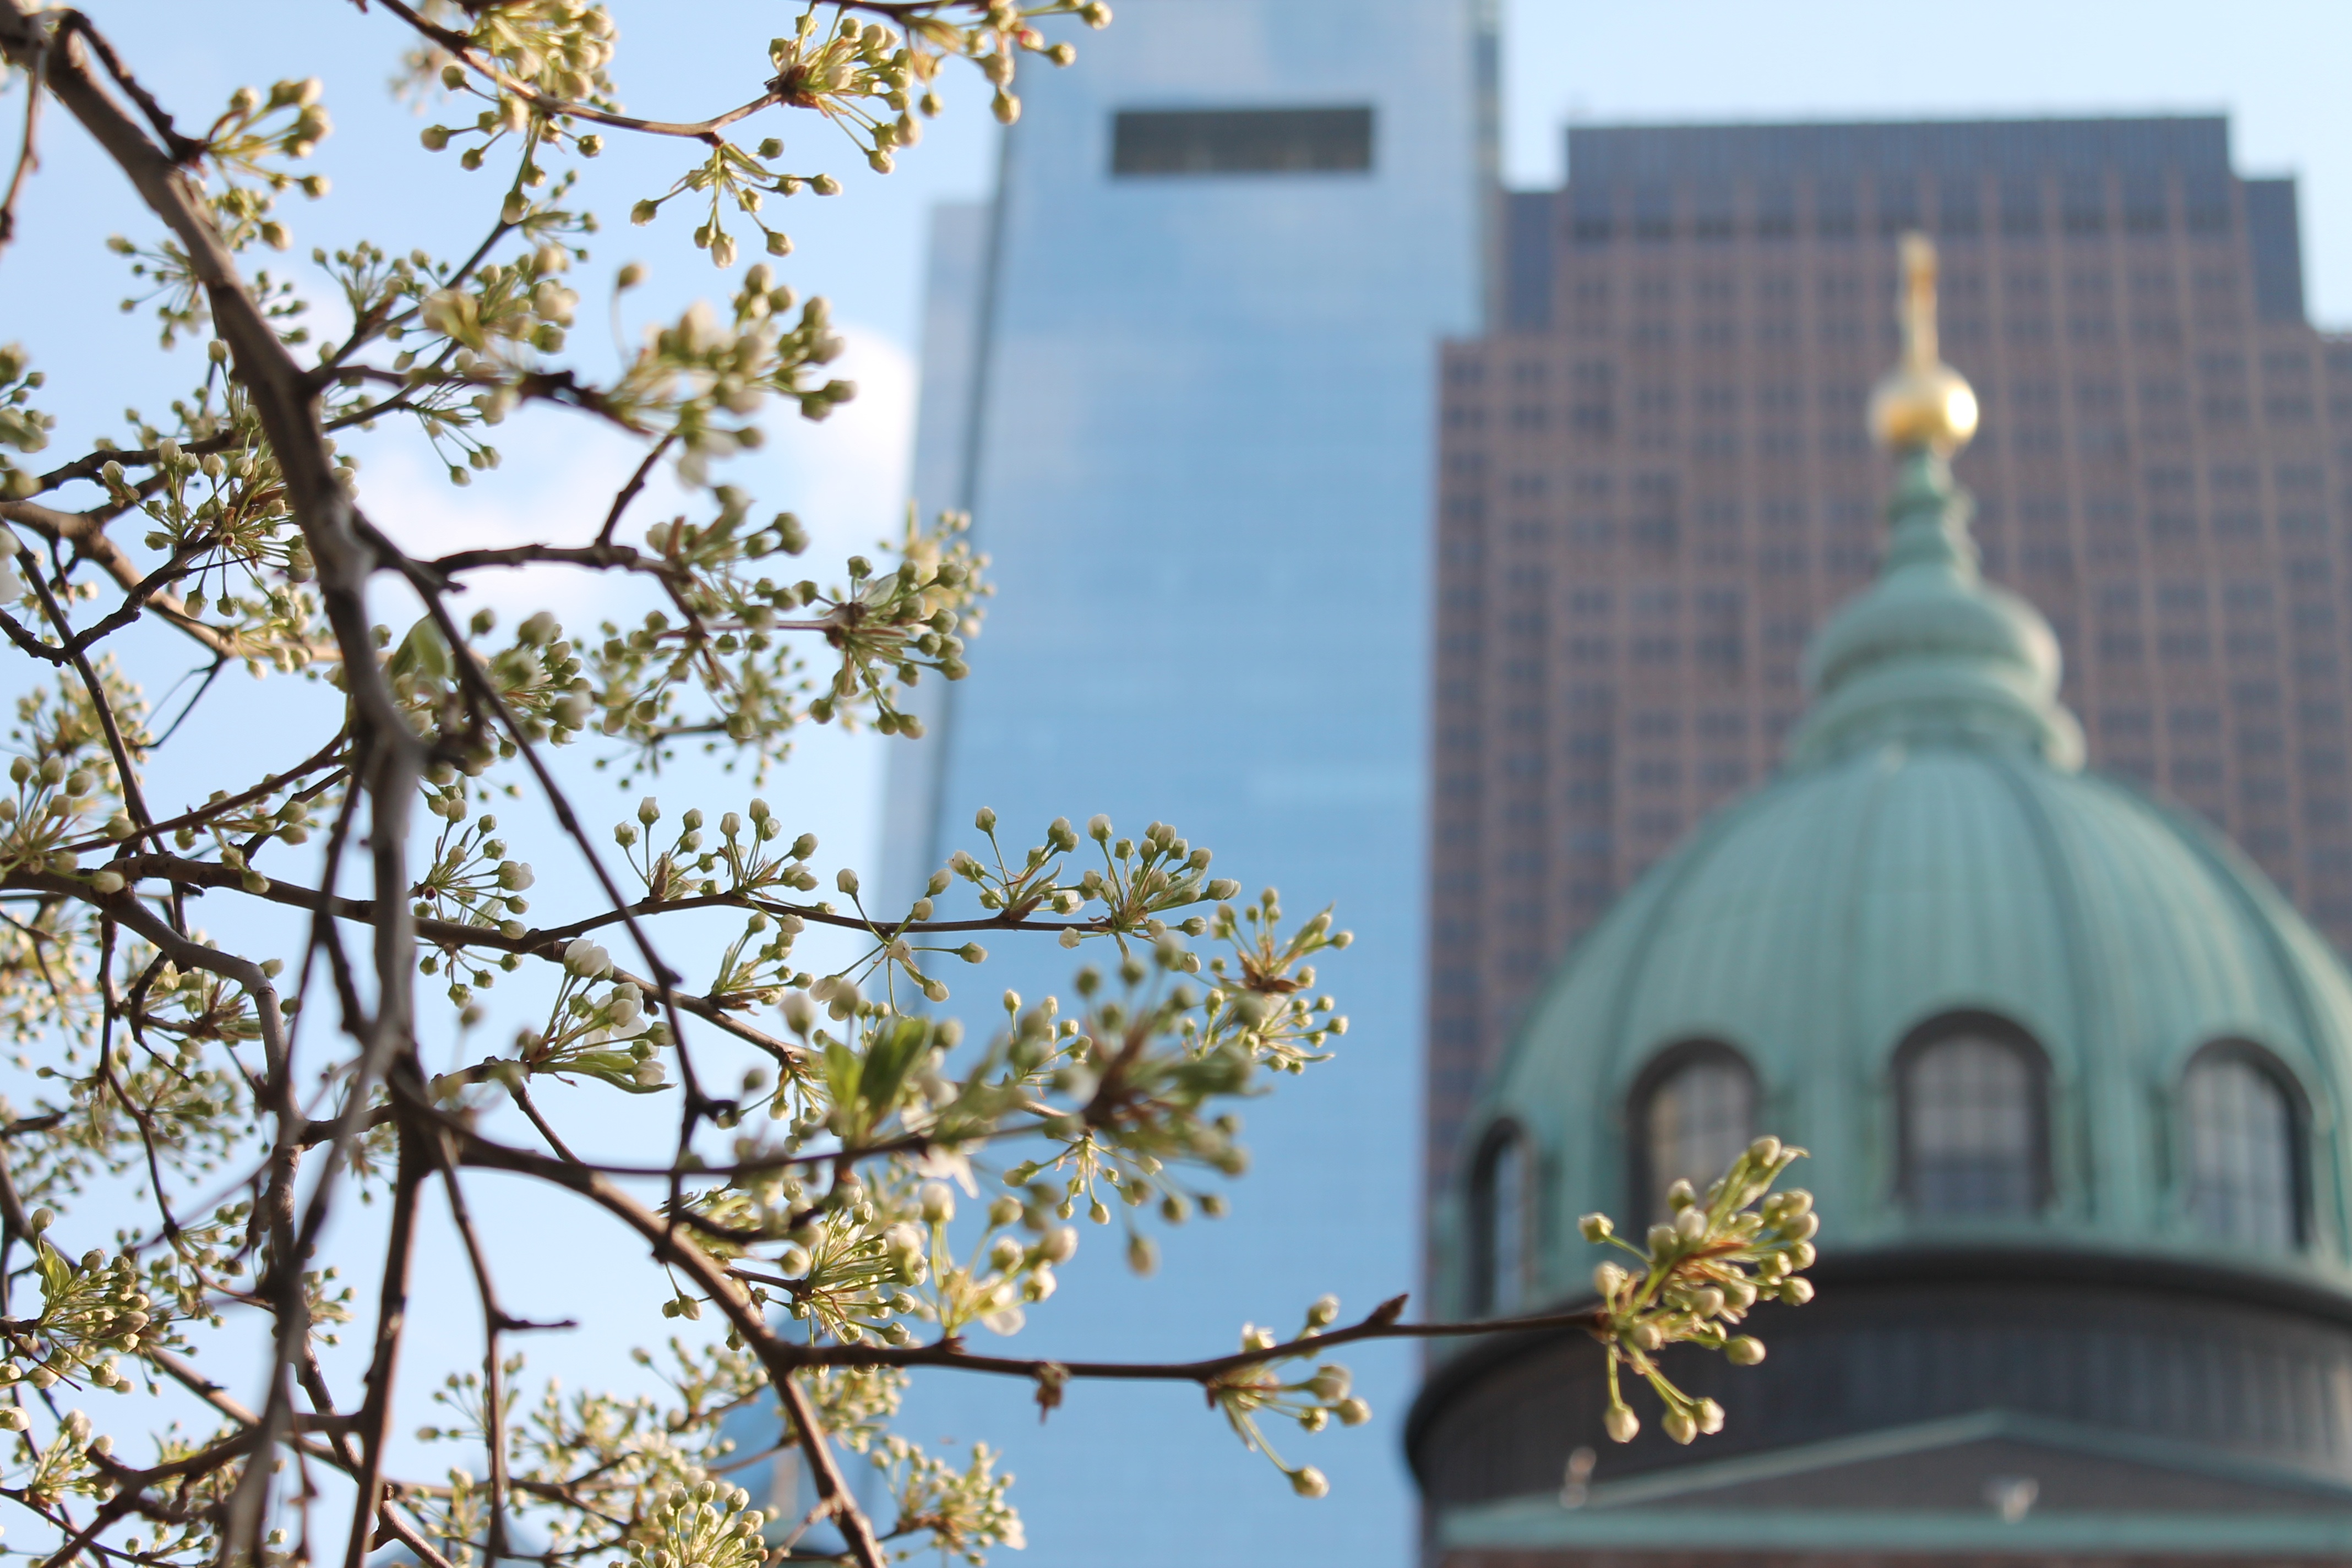
tree, branch, architecture, flower, foliage, spring, autumn, season, temple, buildings, branches, budding, budding tree branches